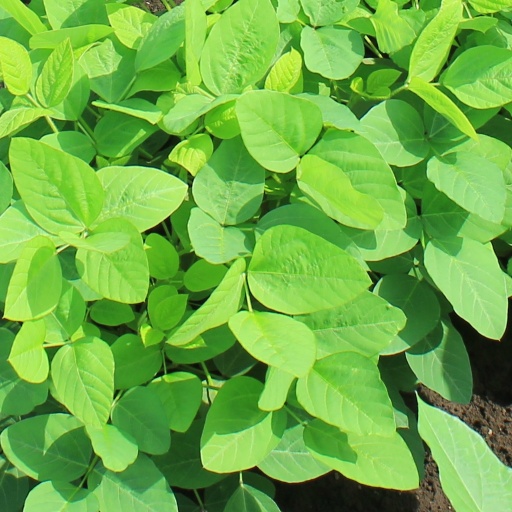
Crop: soybean